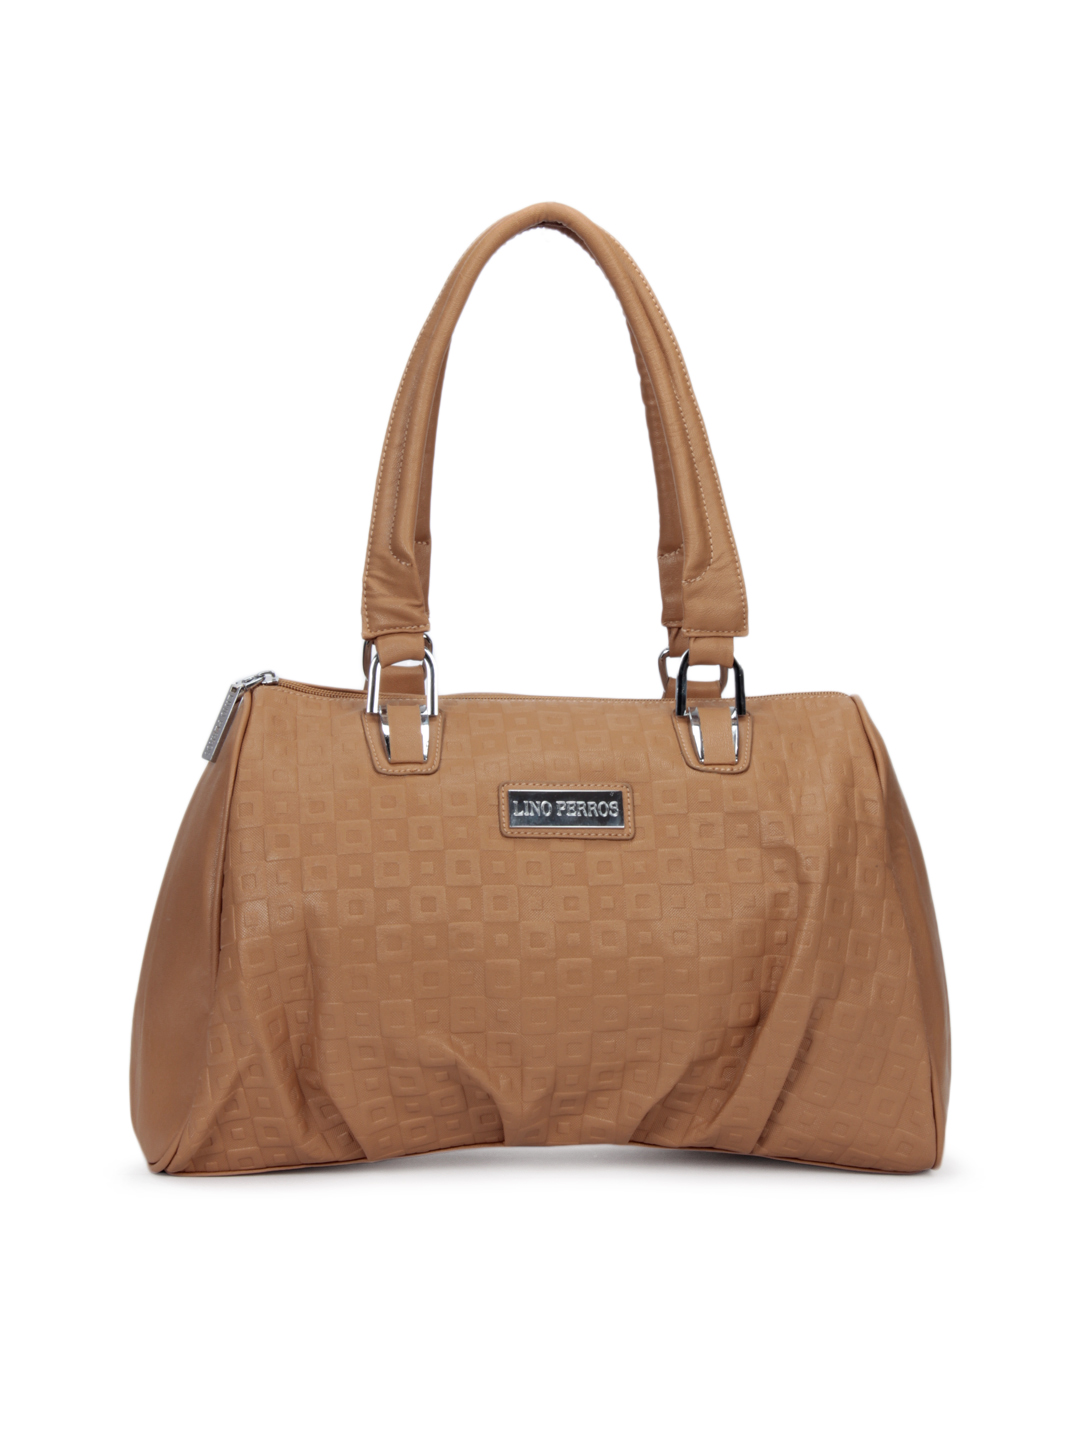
Lino Perros Women Leatherite Beige Handbag
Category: Accessories / Bags / Handbags
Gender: Women
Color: Beige
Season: Winter 2015
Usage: Casual